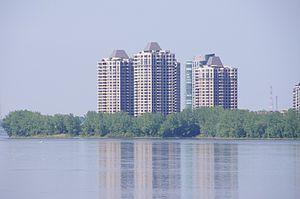
L'île-des-Sœurs est un quartier de référence de l'arrondissement de Verdun de la ville de Montréal.